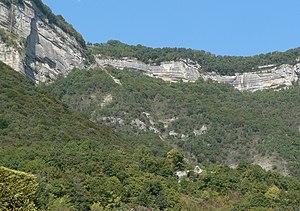
Château de Montfort et rails de la funiculaire de St Hilaire du Touvet depuis l'hameau de Montfort (les jours de la Coupe Icare).
Le château de Montfort est situé à Crolles, commune du département de l'Isère, dans la région Auvergne-Rhône-Alpes. Cet ancien château fort dont il ne reste que des ruines est également dénommé localement château Robert, est situé au nord du territoire de la commune.